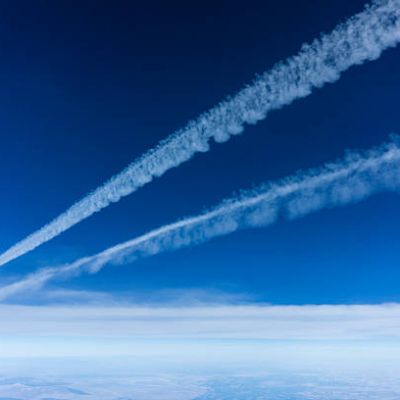
Cloud type: Contrail (Ct)